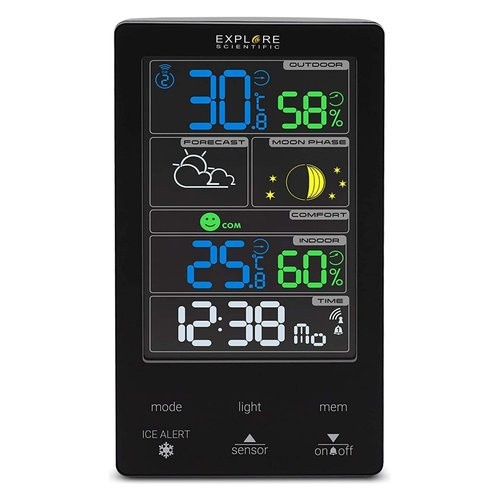
Stazione barometrica Explore Scientific WSC4009 Black
Stazione barometrica Explore Scientific WSC4009 Black CARATTERISTICHE AGGIUNTIVE: *** Si Si 0 No 2 Colori Lunghezza| MOB mm ATTENZIONE: SE IN FOTO O NEL TITOLO VIENE VISUALIZZATO UN ASSORTIMENTO O ESPOSITORE, IL PREZZO FA RIFERIMENTO AL SINGOLO PEZZO E NON ALLA CONFEZIONE.
Brand: Scontolo.net - Potenza
Category: Hardware > Tools > Measuring Tools & Sensors > Barometers > Aneroid Barometers